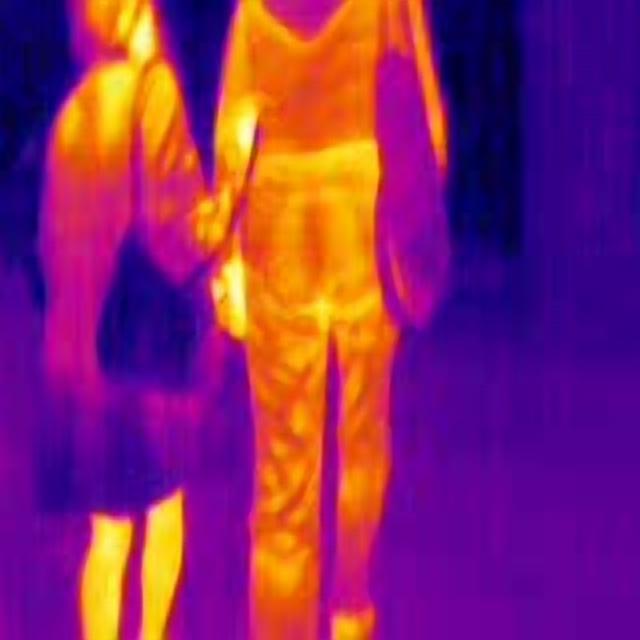
Detected objects:
label: person
label: person